Subject 13 (video game)

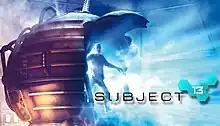

Subject 13 is a point-and-click adventure developed and published by Microids in 2015 for Microsoft Windows and Mac OS. In 2016, the game was ported to PlayStation 4 and Xbox One.